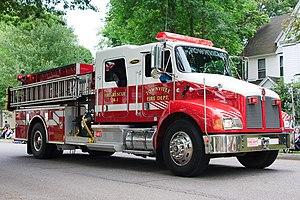
Townville est un borough situé au centre-est du comté de Crawford, en Pennsylvanie, aux États-Unis. En 2010, il comptait une population de 323 habitants.